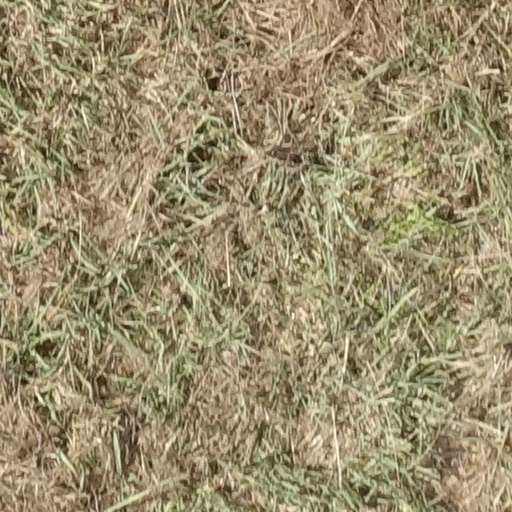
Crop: sorghum